Eastern green mamba

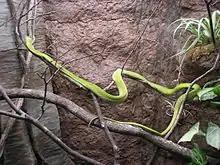
A bright green snake in a tree branch in a terrarium-like enclosure

The eastern green mamba is a large snake, with a slightly compressed and very slender body with a medium to long tapering tail. Adult males average around in total length, while females average . This species rarely exceeds lengths of . In general, the total length is 4–4.3 times the length of the tail. The adult eastern green mamba has bright green upperparts—occasionally with isolated yellow scales—and a pale yellow-green belly. Sometimes they are duller-coloured before moulting. Juveniles are blue-green, becoming bright green when they are around long. The coffin-shaped head is long and slender, with a prominent canthus which is slightly demarcated from the neck. When threatened or otherwise aroused, the eastern green mamba is capable of flattening its neck area into a slight hood. The medium-sized eyes have round pupils, the borders of which have a narrow golden or ochre edge; the irises are olive green, becoming bright green posteriorly. The inside of the mouth may be white or bluish-white.